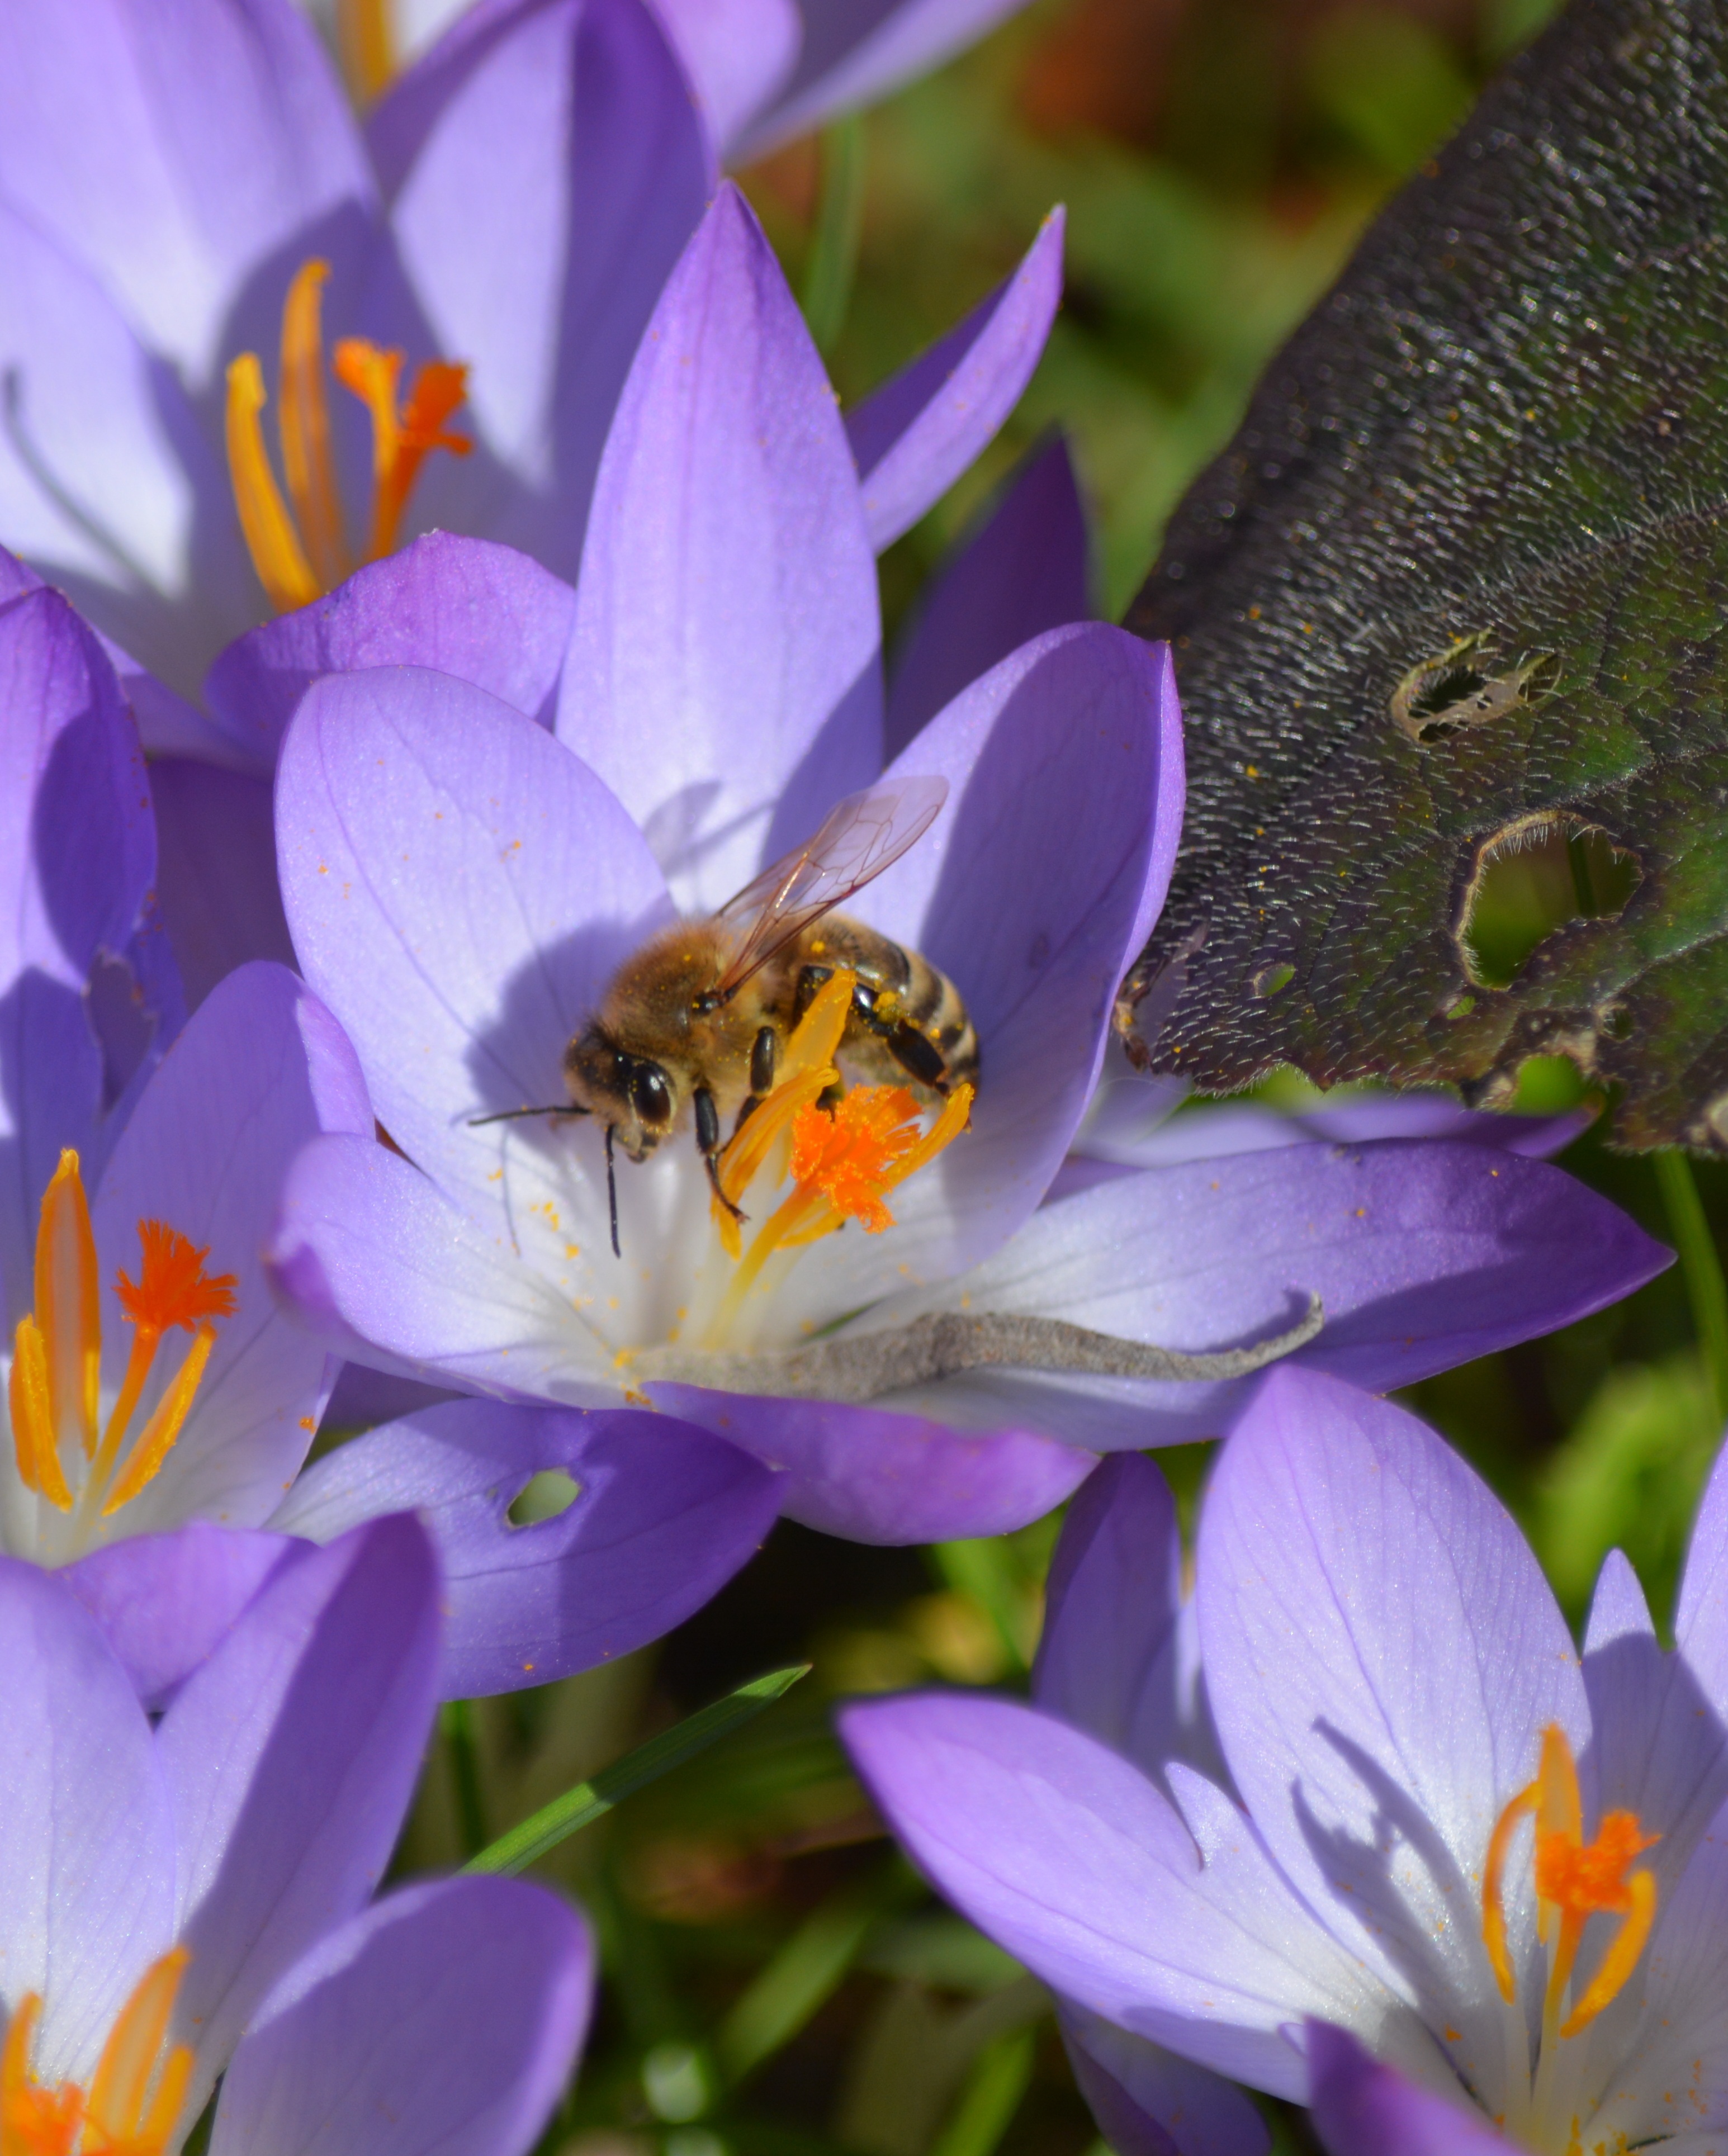
nature, blossom, plant, flower, petal, bloom, pollen, insect, botany, flora, fauna, invertebrate, wildflower, bee, crocus, nectar, macro photography, flowering plant, honey bee, land plant, membrane winged insect, iris family